Cunninghamhead Estate

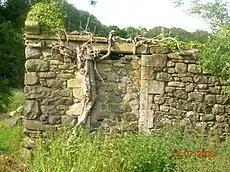
The possible 'cottage orné' beside the Annick Water, showing the high-quality ashlar stonework.

Aiton complimented Mr. Snowgrass, actually Snodgrass, for his zeal in pursuing agricultural improvements in 1811, following the example set by the Earls of Eglinton and Loudoun amongst others. The arms of the Snodgrass family were a figure of justice, suspending a balance; Motto, – Discite Justinian.The Lands of Cunninghamhead were valued at £330 in 1640. William Kerr Esq of Cunninghamhead was buried in Dreghorn Parish churchyard.